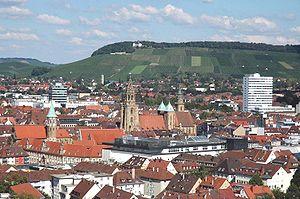
Heilbronn est une ville du sud de l'Allemagne, au bord de la rivière Neckar, dans le Land de Bade-Wurtemberg. Heilbronn a une population de 120 000 habitants. C'est le chef-lieu du Landkreis Heilbronn et de la région de Heilbronn-Franconie.